NBA Live 2005

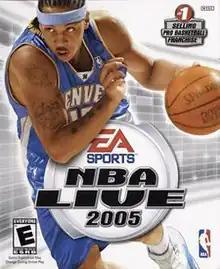
Cover art with Carmelo Anthony

NBA Live 2005 is the 2004 installment of the "NBA Live" sports video game series. The game was developed by EA Canada and released in 2004 for PlayStation 2, Xbox, GameCube, and Microsoft Windows.